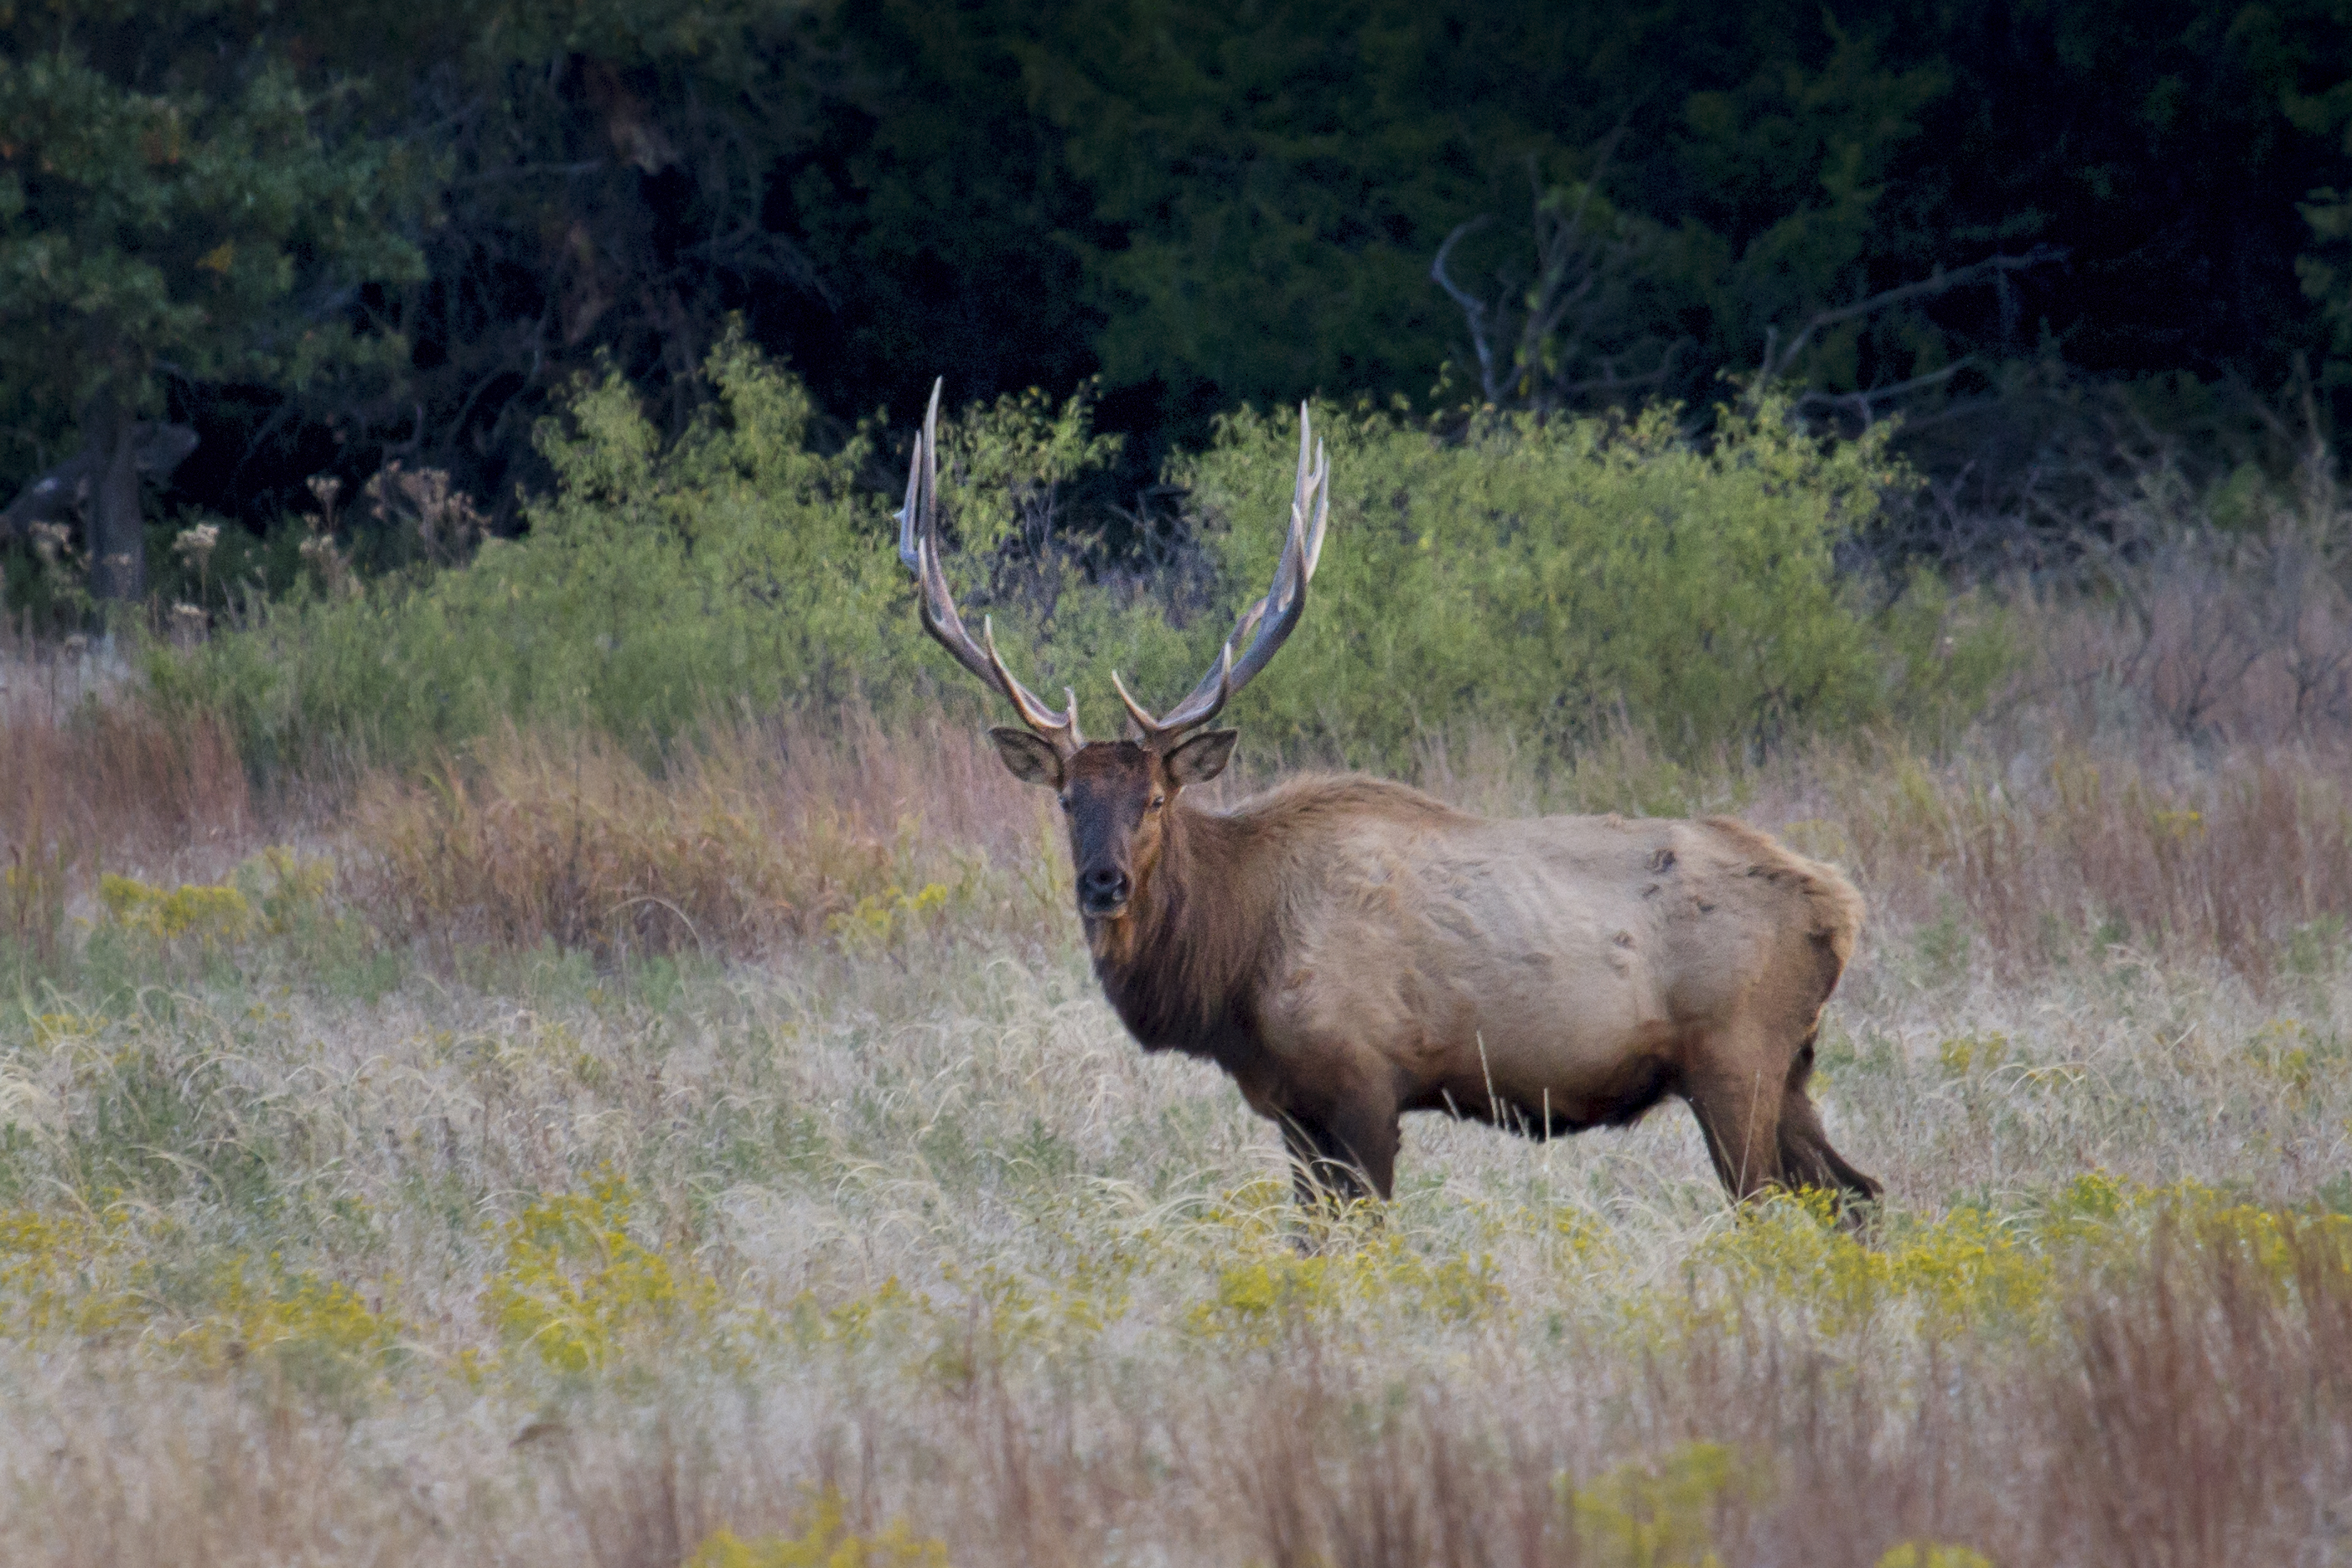
prairie, wildlife, deer, mammal, fauna, bull, grassland, oklahoma, larrysmith, elk, wichitamountains, bullelk, white tailed deer, cattle like mammal